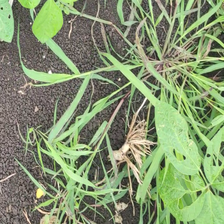
Weed species: Digitaria_SP_(Digitaria Sanguinalis )